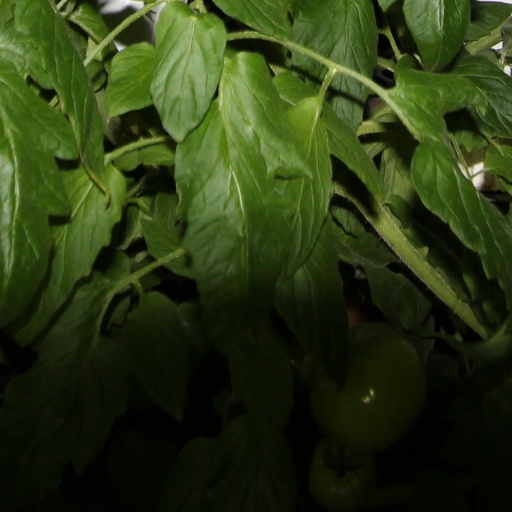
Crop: tomato